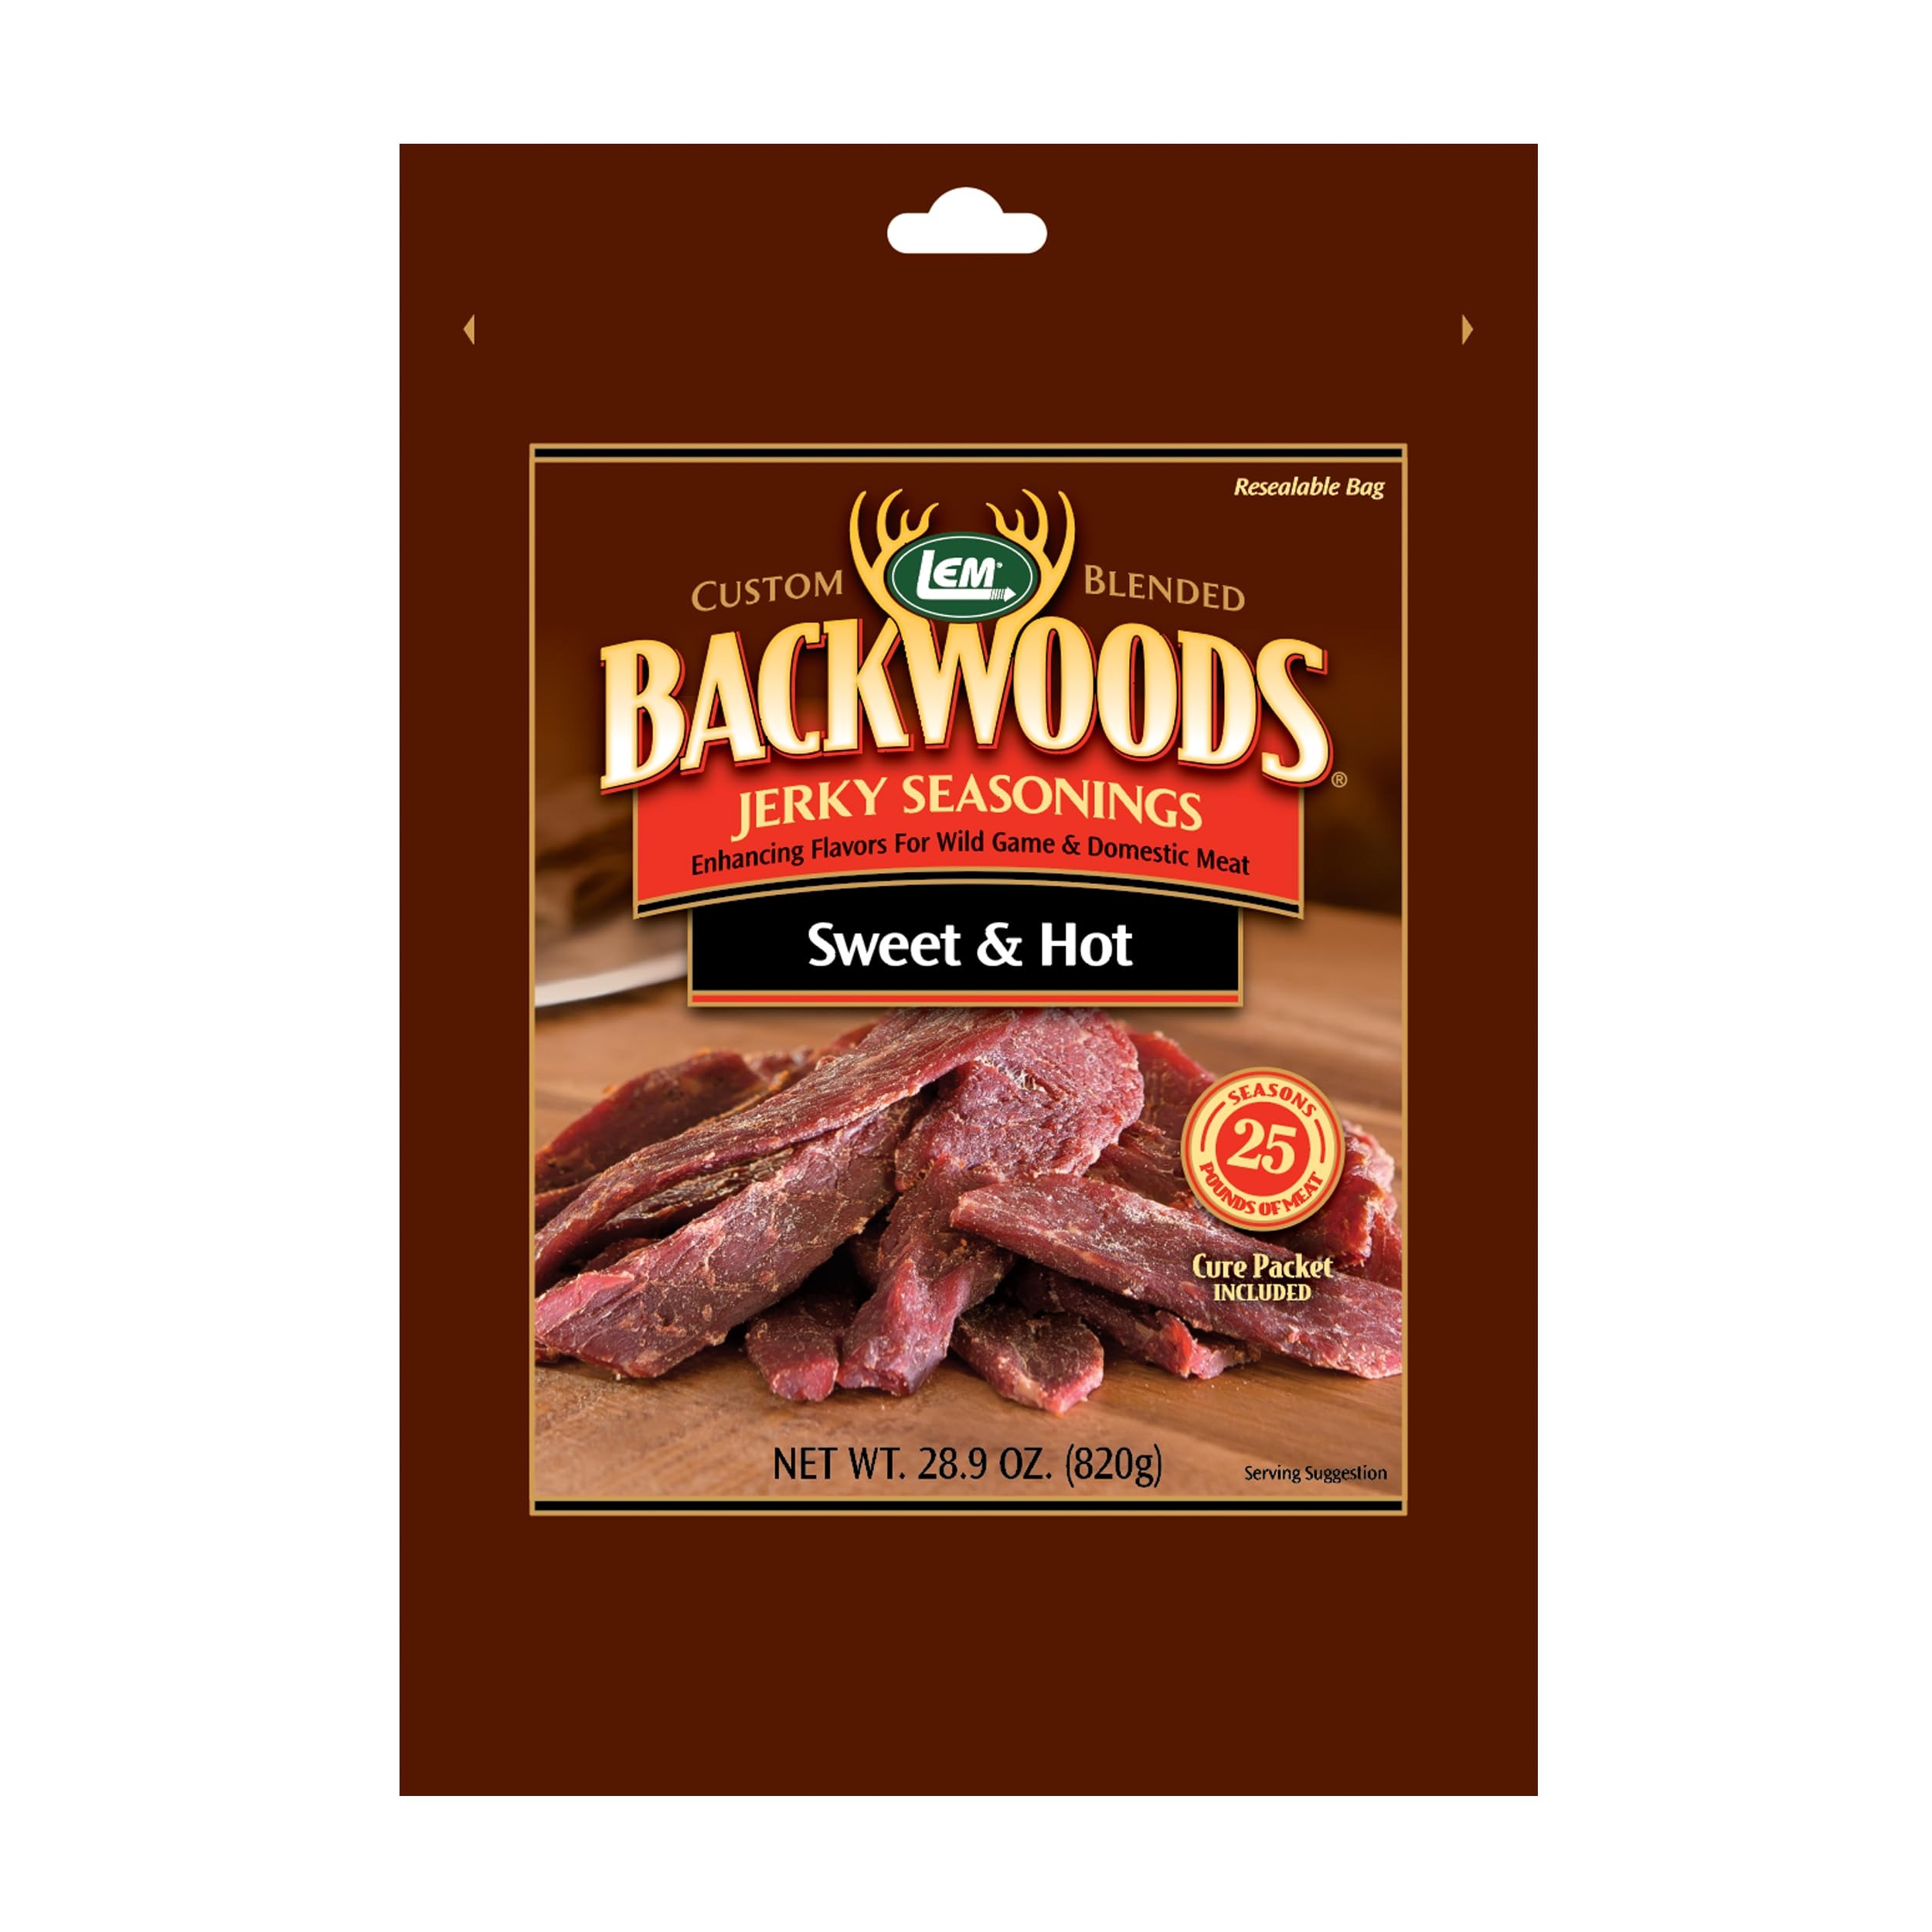
Item Name: LEM Products Backwoods Sweet & Hot Jerky Seasoning, Ideal for Wild Game and Domestic Meat, Seasons Up to 25 Pounds of Meat, 28.9 Ounce Packet with Pre-Measured Cure Packet Included
Bullet Point 1: Bring Out the Flavor: Experience the perfect blend of spices with our Sweet & Hot Jerky Seasoning. This unique mix is equal parts sweet and hot, ideal for culinary enthusiasts looking to enhance the flavor profile of their favorite meats.
Bullet Point 2: A Versatile Seasoning: Our seasoning is perfect for marinating strips of meat or mixing with ground meat. Enhance the flavors of your wild game and domestic meat with this mouthwatering blend of premium spices.
Bullet Point 3: Best Uses: For the marinade method, slice your chosen meat to the desired thickness, immerse in marinade, and refrigerate for 8 hours. For the ground meat method, combine meat with a water mixture until tacky, then form into strips.
Bullet Point 4: Cooking Directions: For the marinade or ground meat methods, cook in the oven at 200° F for 1 hour and 15 minutes on each side—or dehydrator according to the manufacturer's instructions. Then refrigerate or freeze finished product.
Bullet Point 5: All You Need: Each package of seasoning includes a pre-measured cure for ease of use and is designed to produce 25 pounds of consistently flavorful jerky.
Value: 400.0
Unit: Ounce

Price: 21.99